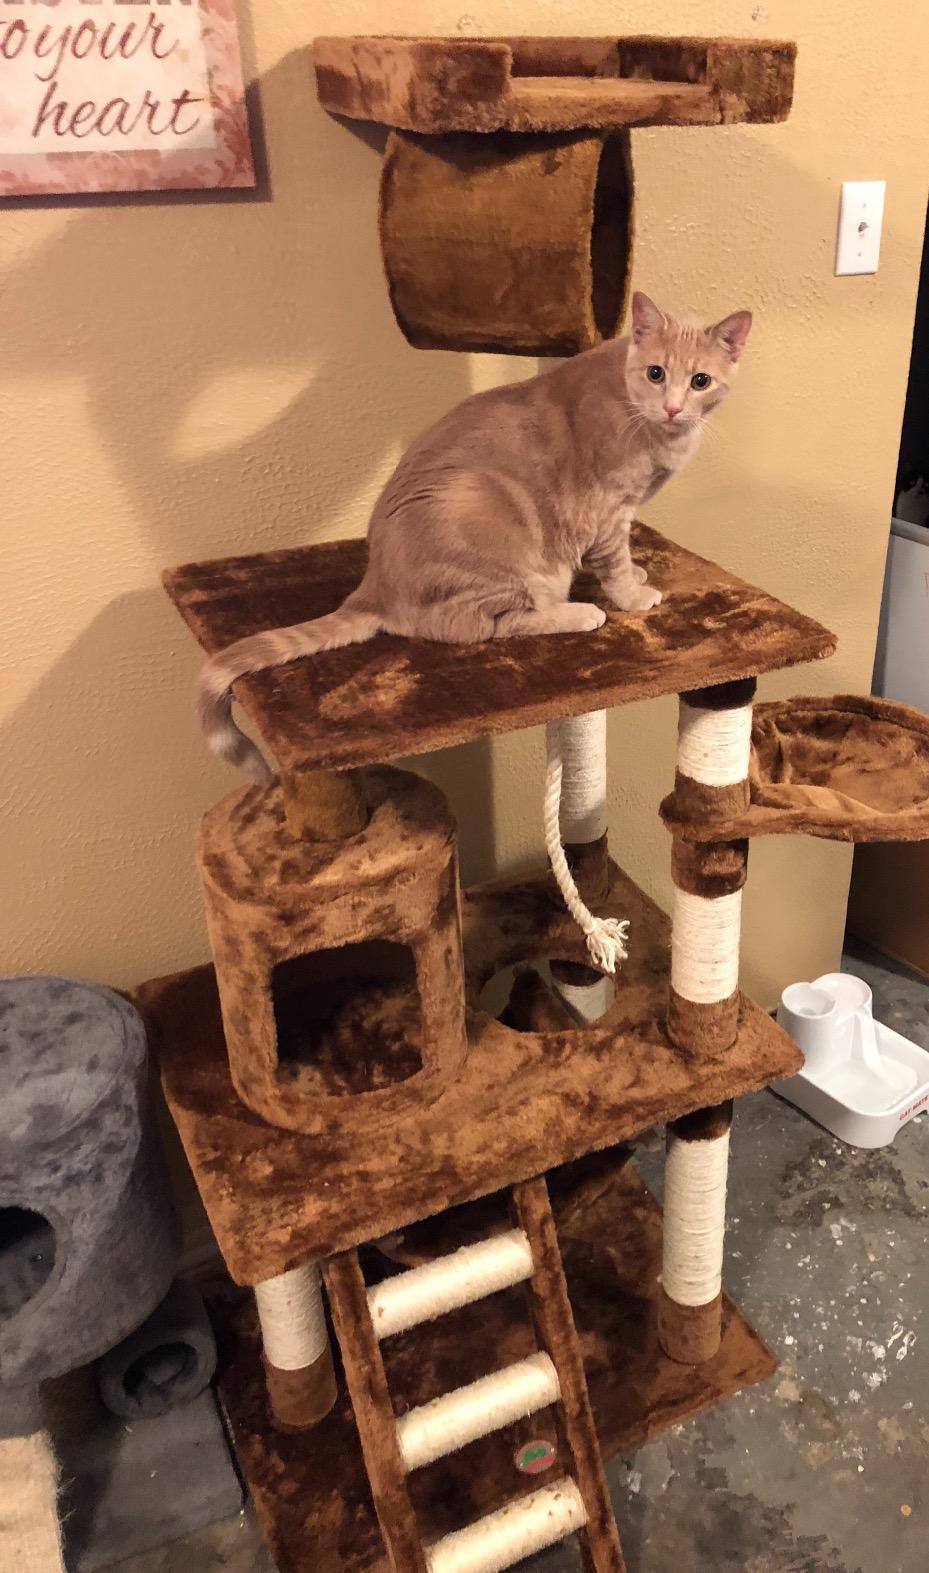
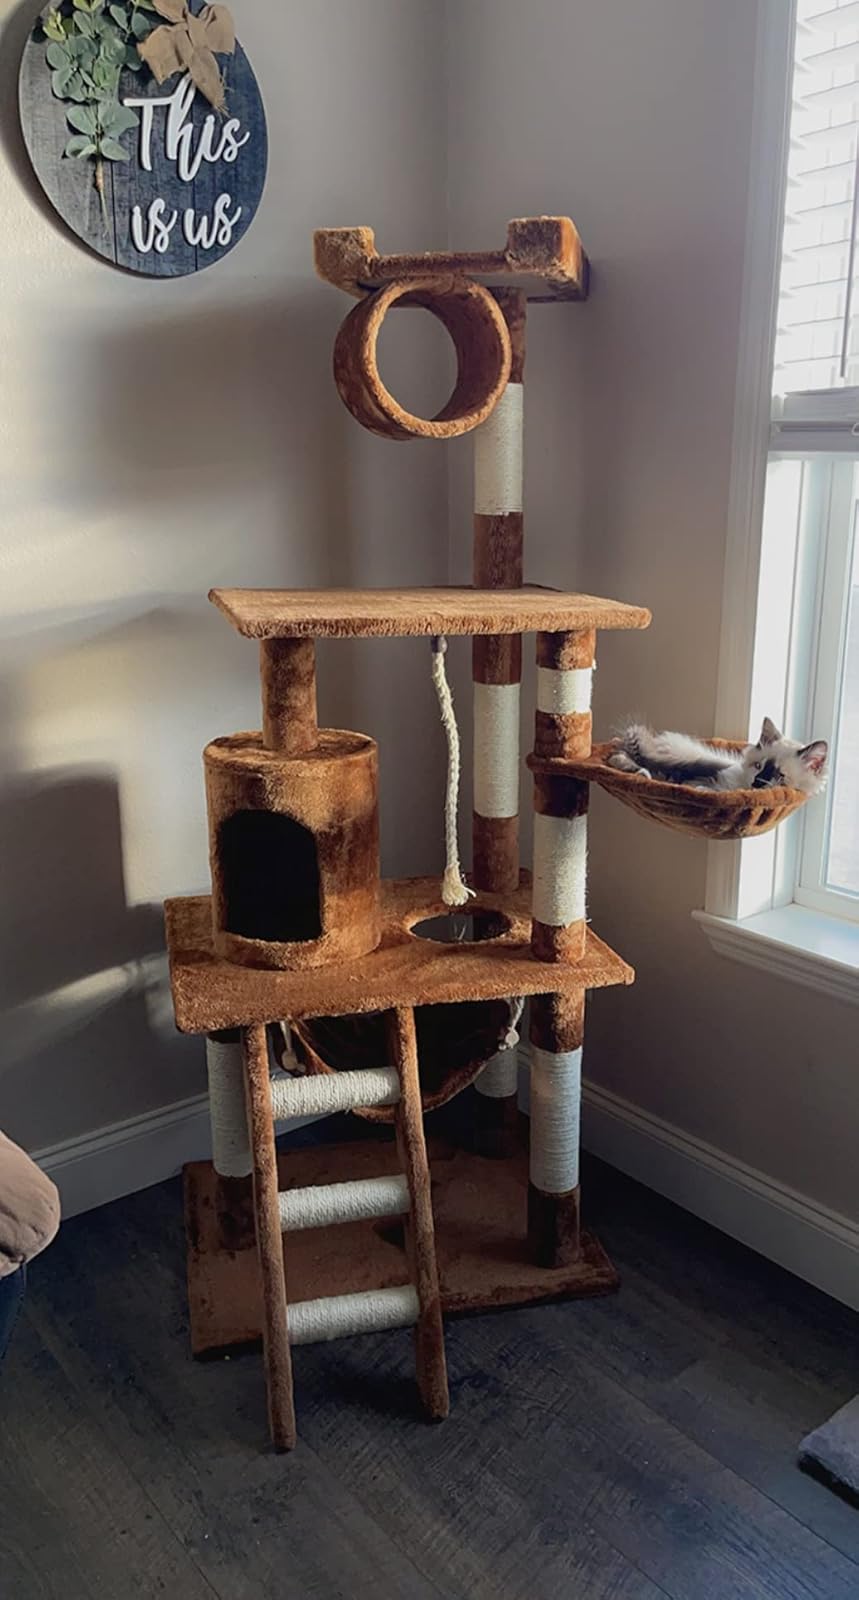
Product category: items_cat tree
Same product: yes